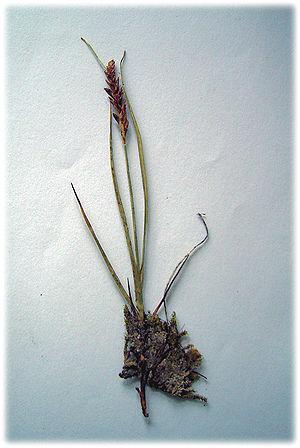
Blysmus est un genre de plante de la famille des Cyperaceae.
Blysmus compressus, de noms communs Blysme comprimé, Scirpe comprimé, Scirpe à épillets comprimés ou Souchet comprimé, est une plante vivace du genre Blysmus et de la famille des Cyperaceae.